Karen Holtsmark

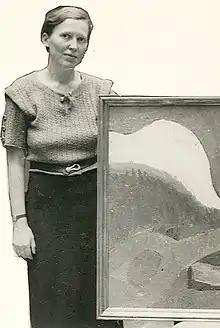
Karen Holtsmark, c. 1938

Holtsmark was born at Ås in Akershus, Norway. She was a daughter of Gabriel Gabrielsen Holtsmark (1867–1954) and his wife Margrete Weisse (1871–1933). Her father was a physicist, and her mother was an educator. She was a maternal granddaughter of philologist Johan Peter Weisse, and a paternal granddaughter of agriculturalist and politician Bent Holtsmark. She was a niece of politicians Bernt and Torger Holtsmark, and a sister of professors Johan and Anne Holtsmark. She married Haakon R. Brækken in July 1936, but the marriage was dissolved.